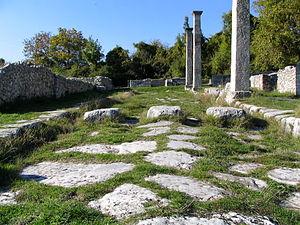
Alba Fucens est une colonie romaine fondée à la fin du IVᵉ siècle av. J.-C. après une victoire des Romains sur les Èques. Elle est située dans les Apennins, dans la région des Abruzzes, sur la via Valeria entre Carseoli et Corfinium/Italica, à quelques kilomètres au nord du lac Fucin, aujourd'hui à sec. Le site se trouve sur l'actuelle commune de Massa d'Albe, dans la province de L'Aquila, à une altitude d'environ 1 000 mètres.